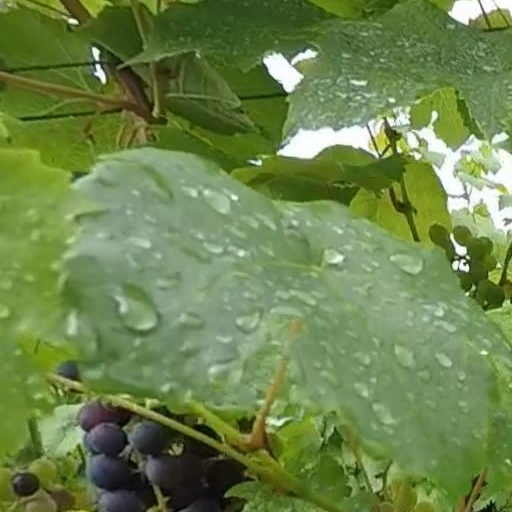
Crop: grape